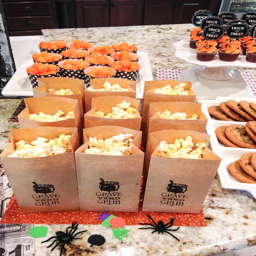
all the details on hosting a party .